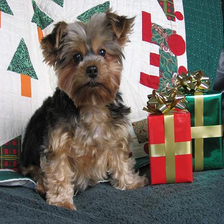
Species: dog
Breed: yorkshire terrier